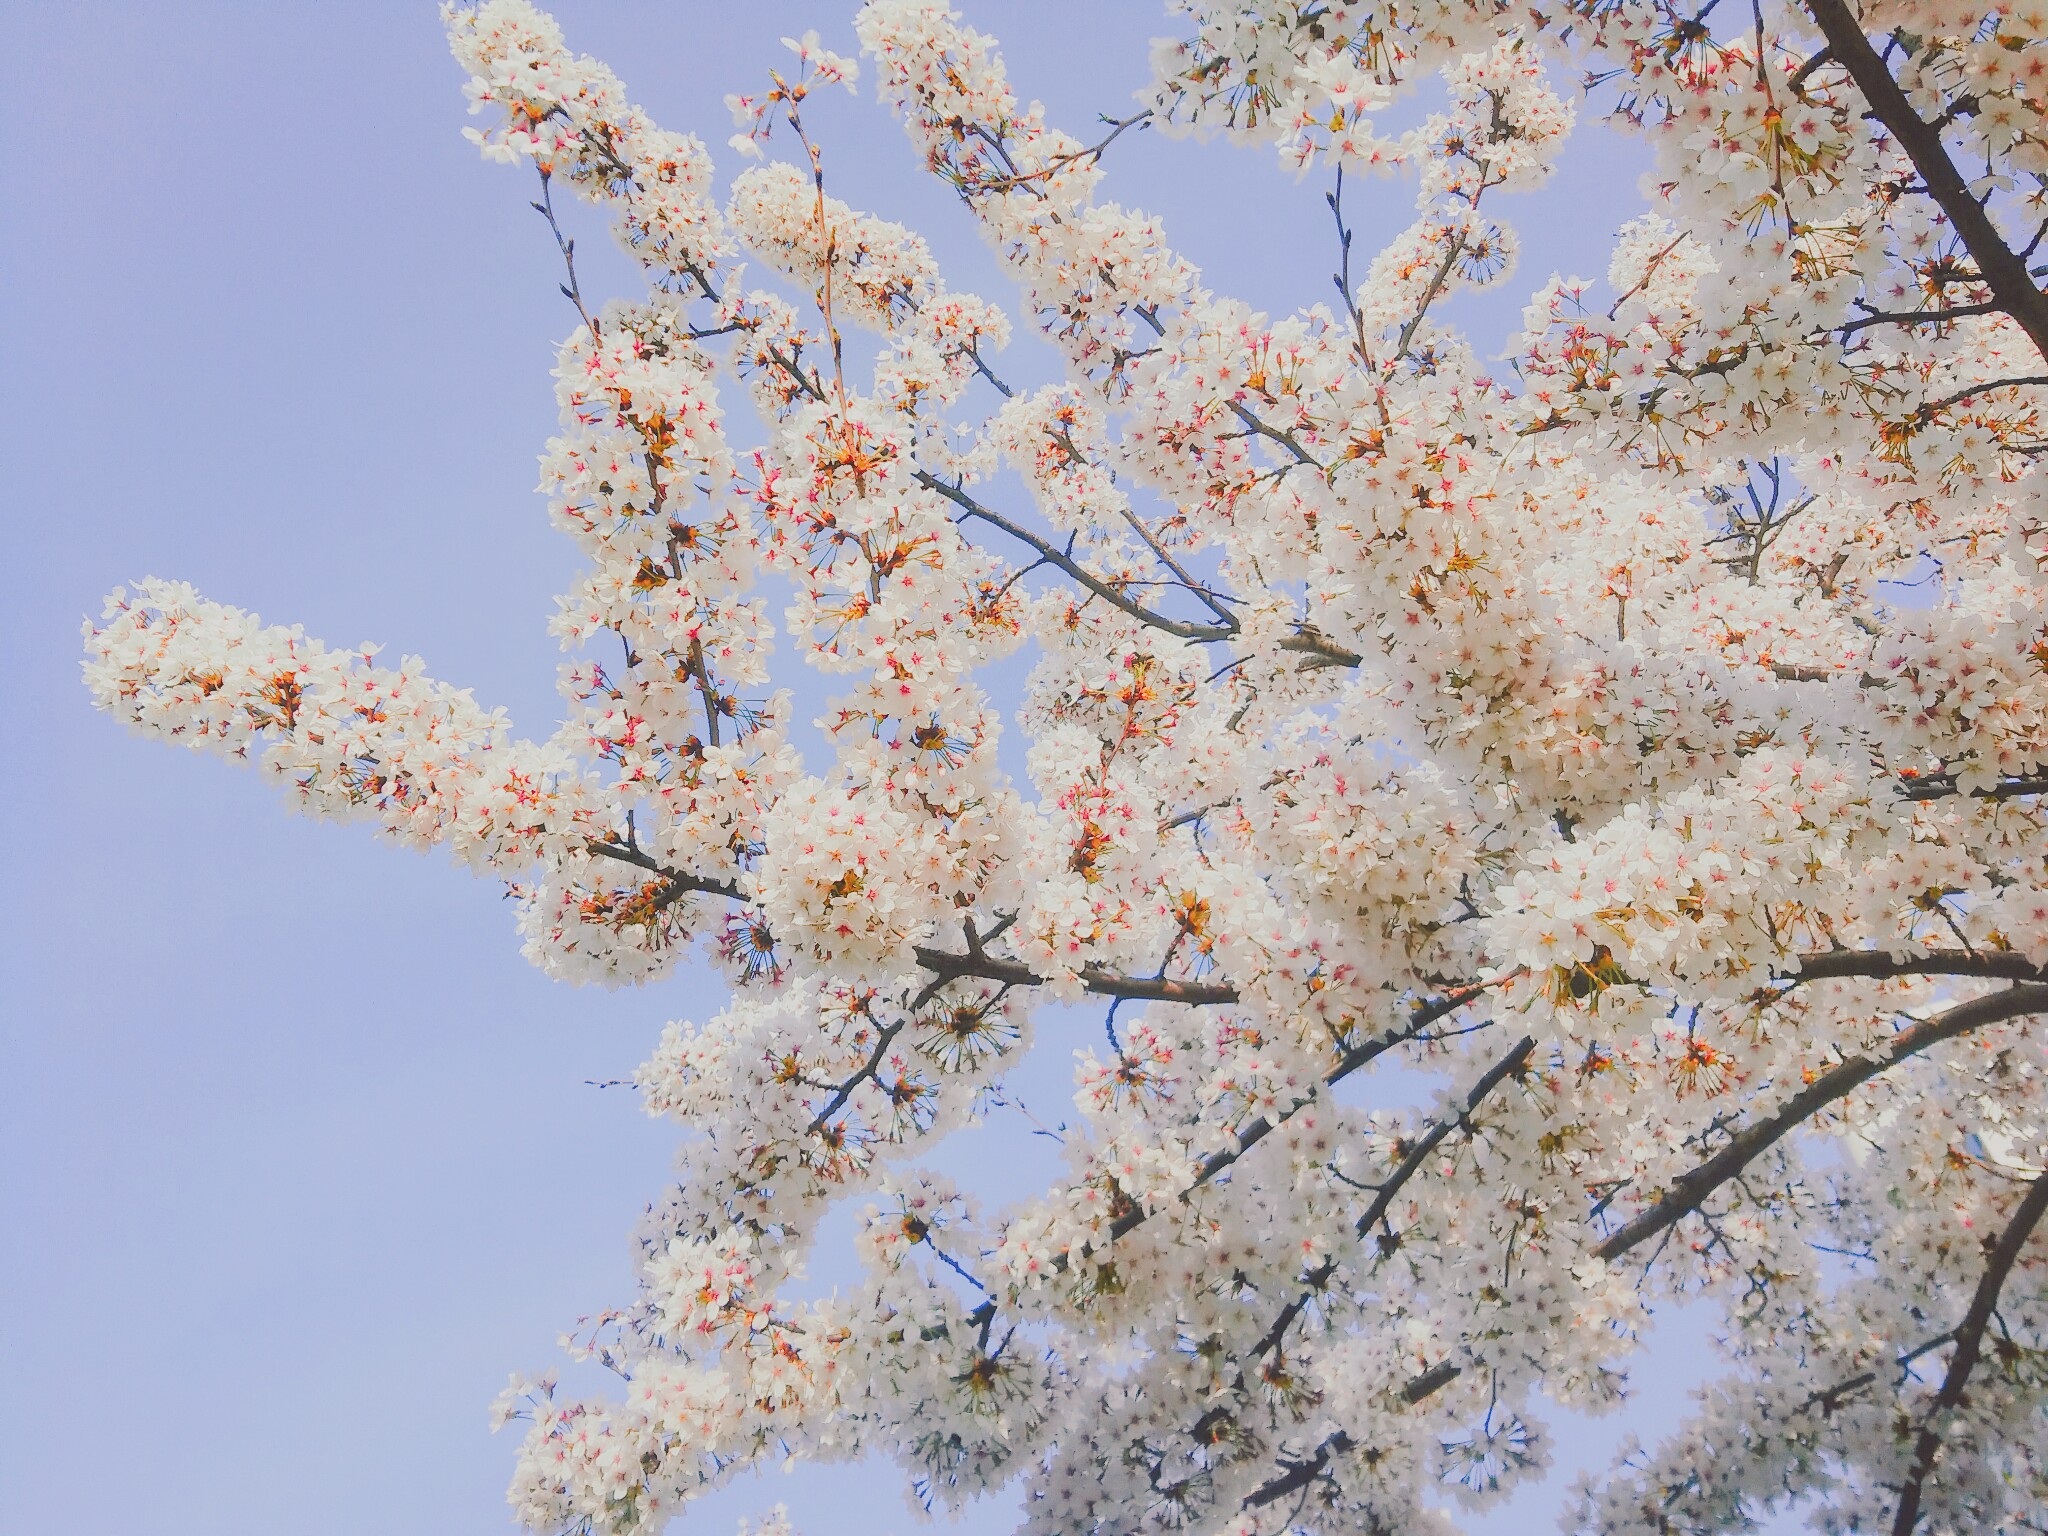
tree, branch, blossom, plant, flower, frost, food, spring, produce, season, cherry blossom, flowers